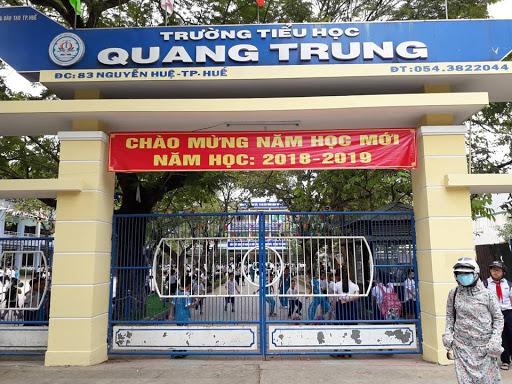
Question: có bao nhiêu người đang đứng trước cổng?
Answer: có hai người